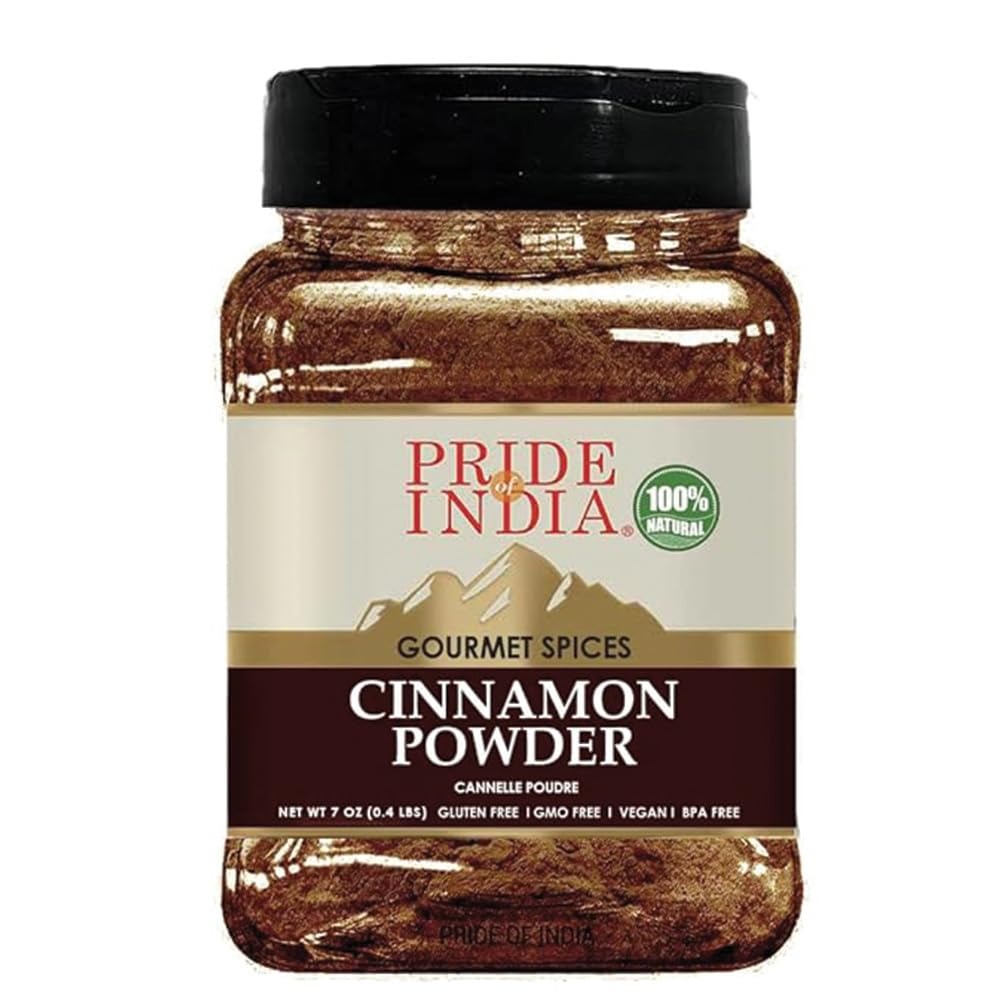
Item Name: Pride Of India - PACK of 6 - Natural Cinnamon Ground – Pure & Fresh – Gourmet Spice – Perfect for Sweet & Savory Dishes – Easy to Use – Good for Restaurant Use - 7 oz. Medium Dual Sifter Bottle
Bullet Point 1: PREMIUM QUALITY: Raw, fresh and culinary grade, our cinnamon powder stands out for its bitter-sweet after taste and aroma. Extracted from Cinnamon spice sticks or barks, grown sustainably in India, sprinkle them on top of your teas, coffee smoothies, or mix them up with your oatmeal and breakfast cereal.
Bullet Point 2: ROBUST FLAVOR: Warm, sweet, and spicy our cinnamon ground gives a robust flavor to a variety of dishes and drinks. Its beautiful earthy color testifies for its purity and taste. Sprinkle or add to sweet and savory dishes.
Bullet Point 3: GREAT ADDITION TO BAKES: Comfortably warm with a sweet and spicy note, our cinnamon stick powder makes for an ideal baking ingredient. The warm notes of the powder complement the sweet fruity notes of the apple-based desserts like pies, crumbles, crisps, and bakes. Apart from this, cinnamon is used as a seasoning in gourmet bakes.
Bullet Point 4: VALUE FOR MONEY: A little of our cinnamon bark ground goes a long way when you have its medium jar. It is easy to store in your pantry and comes with a dual sifter mechanism adding convenience while using. Now, enjoy the fresh smell of homemade spices with our range of blends and seasonings and enhance the taste of home-cooked meals.
Bullet Point 5: AUTHENTICITY GUARANTEED: We assure top-quality products without GMO or additives and take extra care to make sure that the purity and authenticity of products are intact throughout the whole process of bringing our products directly to you from farm to table, using advanced technology and a high standard of hygiene and grade.
Product Description: Pride Of India brings naturally grown food and herbal products from India that enhance the overall health of the human body through the centuries long tradition of consuming pure foods from farm to table. We are a family owned company and source all our ingredients from direct farms in order to preserve the quality as well as freshness of all our products. We value sustainable farming and aim to build a company that benefits the entire food chain from the grass root level upwards. We are committed to sourcing the freshest naturally grown spices from farms situated around the Indian subcontinent. Our naturally cultivated pure spices render a wonderful cooking experience and ignite taste buds . Gourmet Cinnamon (Indian) Ground is one of the oldest spice and consists of dried inner bark which has a warm sweet flavor. Pride of India Cinnamon Ground is a natural product from India and is freshly ground. It is available in Small Dual Sifting Jars which are easy to pour and store. This spice is an anti-oxidant and helps in balancing sugar levels in the body. It is used to make a healthy cinnamon French toasts and also added to curries to elevate the taste. It is best added in Hot Water, Chai Lattes, Coffees and any beverage to make a delicious drink. Nevertheless, it gives sweet and aromatic flavor when added to any type of dish. Enjoy the richness of flavor and treat your taste buds. Also, our customers are the most important link in fulfilling our aim and therefore, we strive to provide an unparalleled service in order to satisfy all our consumers to the best of our abilities. We hope that every customer has a great experience with us and enjoys our exclusive products to the utmost.
Value: 42.0
Unit: Ounce

Price: 39.99